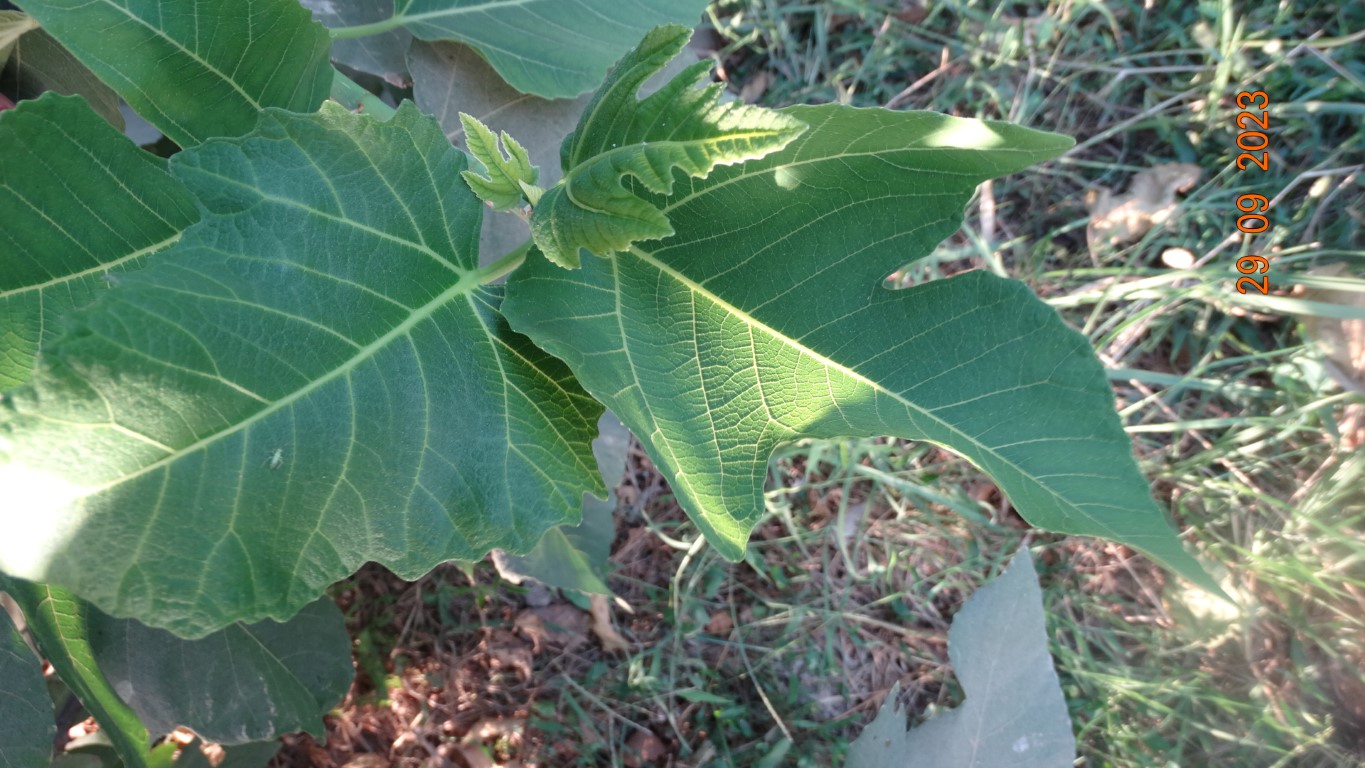
Label: healthy